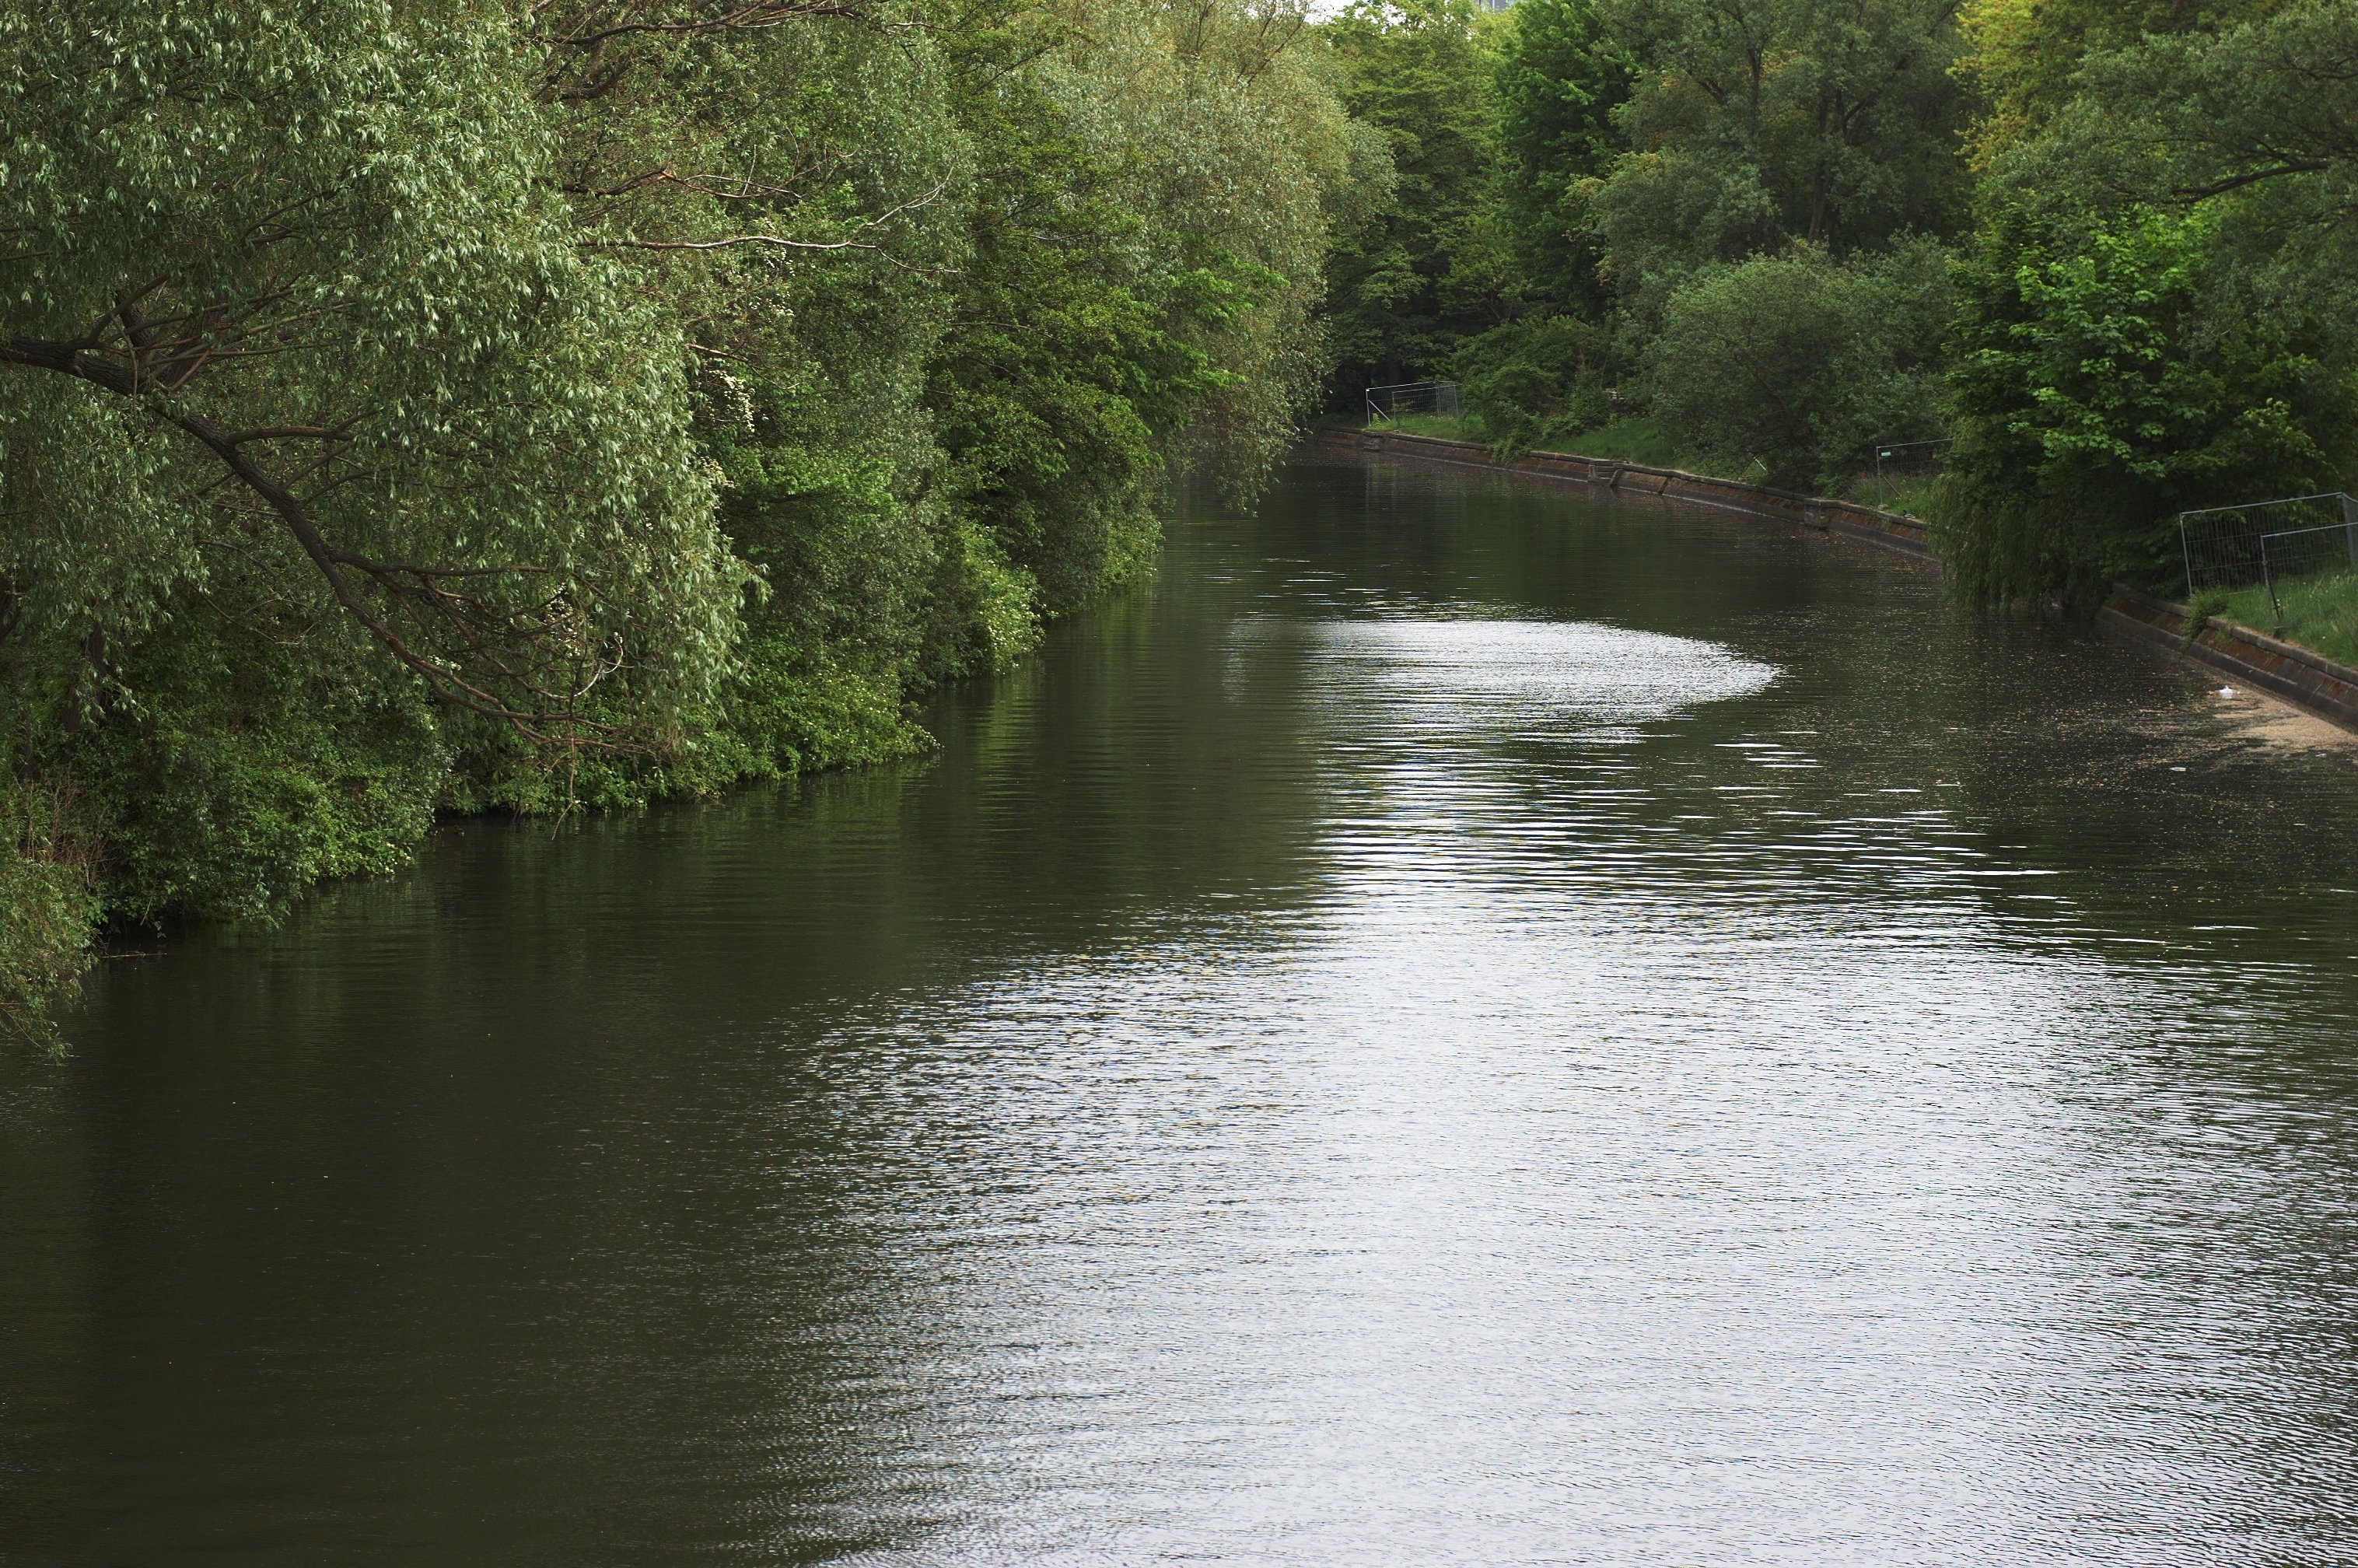
tree, water, nature, creek, lake, river, canal, pond, stream, reflection, reservoir, waterway, body of water, 2012, rawtherapee, germany, deutschland, berlin, pentax, watercourse, lenstagged, steffenzahn, guessedberlin, gwbschlafauto, k100d, justpentax, iamflickr, cosina, voigtlander, 58mm, nokton, 58mmf14, 58mm14, nokton58mmf14slii, 58mmf14nokton, cosinavoigtl nder, voigtl ndernokton58mmf14, landform, geographical feature